Jessie Bonstelle

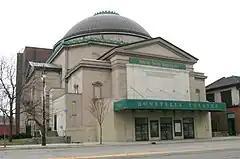
Bonstelle Theatre in 2008

Bonstelle had a wide reputation; according to Brooks Atkinson: her "industry in the theater [was] famous throughout Eastern America". However, Broadway critics did not rate her directing highly. In Detroit, though, drama critics praised her greatly, and few of her 165 plays were poorly reviewed; however most of these critics were in fact either friends of Bonstelle or employees of Stair.